Coulommiers station

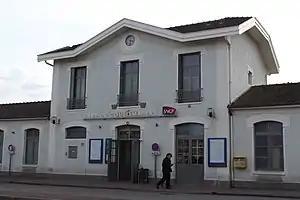

Coulommiers is a railway station serving the town Coulommiers, Seine-et-Marne department, northern France. It is the terminus of a branch line from Gretz-Armainvilliers (on the line from Gretz-Armainvilliers to Sézanne) to Coulommiers.